Zakhor: Jewish History and Jewish Memory

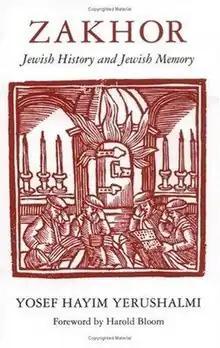

Zakhor: Jewish History and Jewish Memory is a non-fiction work of Jewish historiography first published in 1982 by the historian Yosef Hayim Yerushalmi (1932–2009), a professor of Jewish history at Columbia University. It consists of four lectures that Yerushalmi gave as part of the 1980 series of "Stroum Lectures in Jewish Studies", now known as the Samuel and Althea Stroum Lectures in Jewish Studies, at the University of Washington in Seattle. Harold Bloom wrote the foreword for the publication. The title, "Zakhor", is the Hebrew word for "remember". "The New Yorker" described the book as "one of the most influential works on Jewish history" since the 1950s.